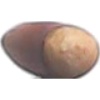
Label: Hazelnut 1